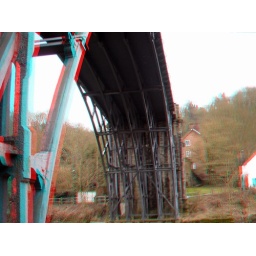
3D picture red cyan glasses to view photo underneath the world famous iron bridge